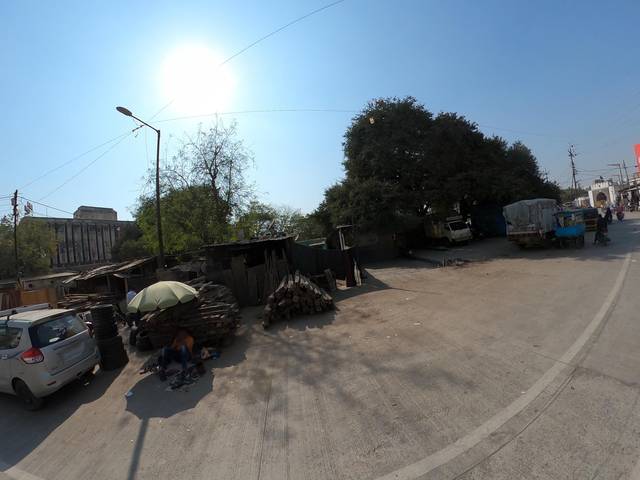
Region: India
Coordinates: 19.881, 75.337